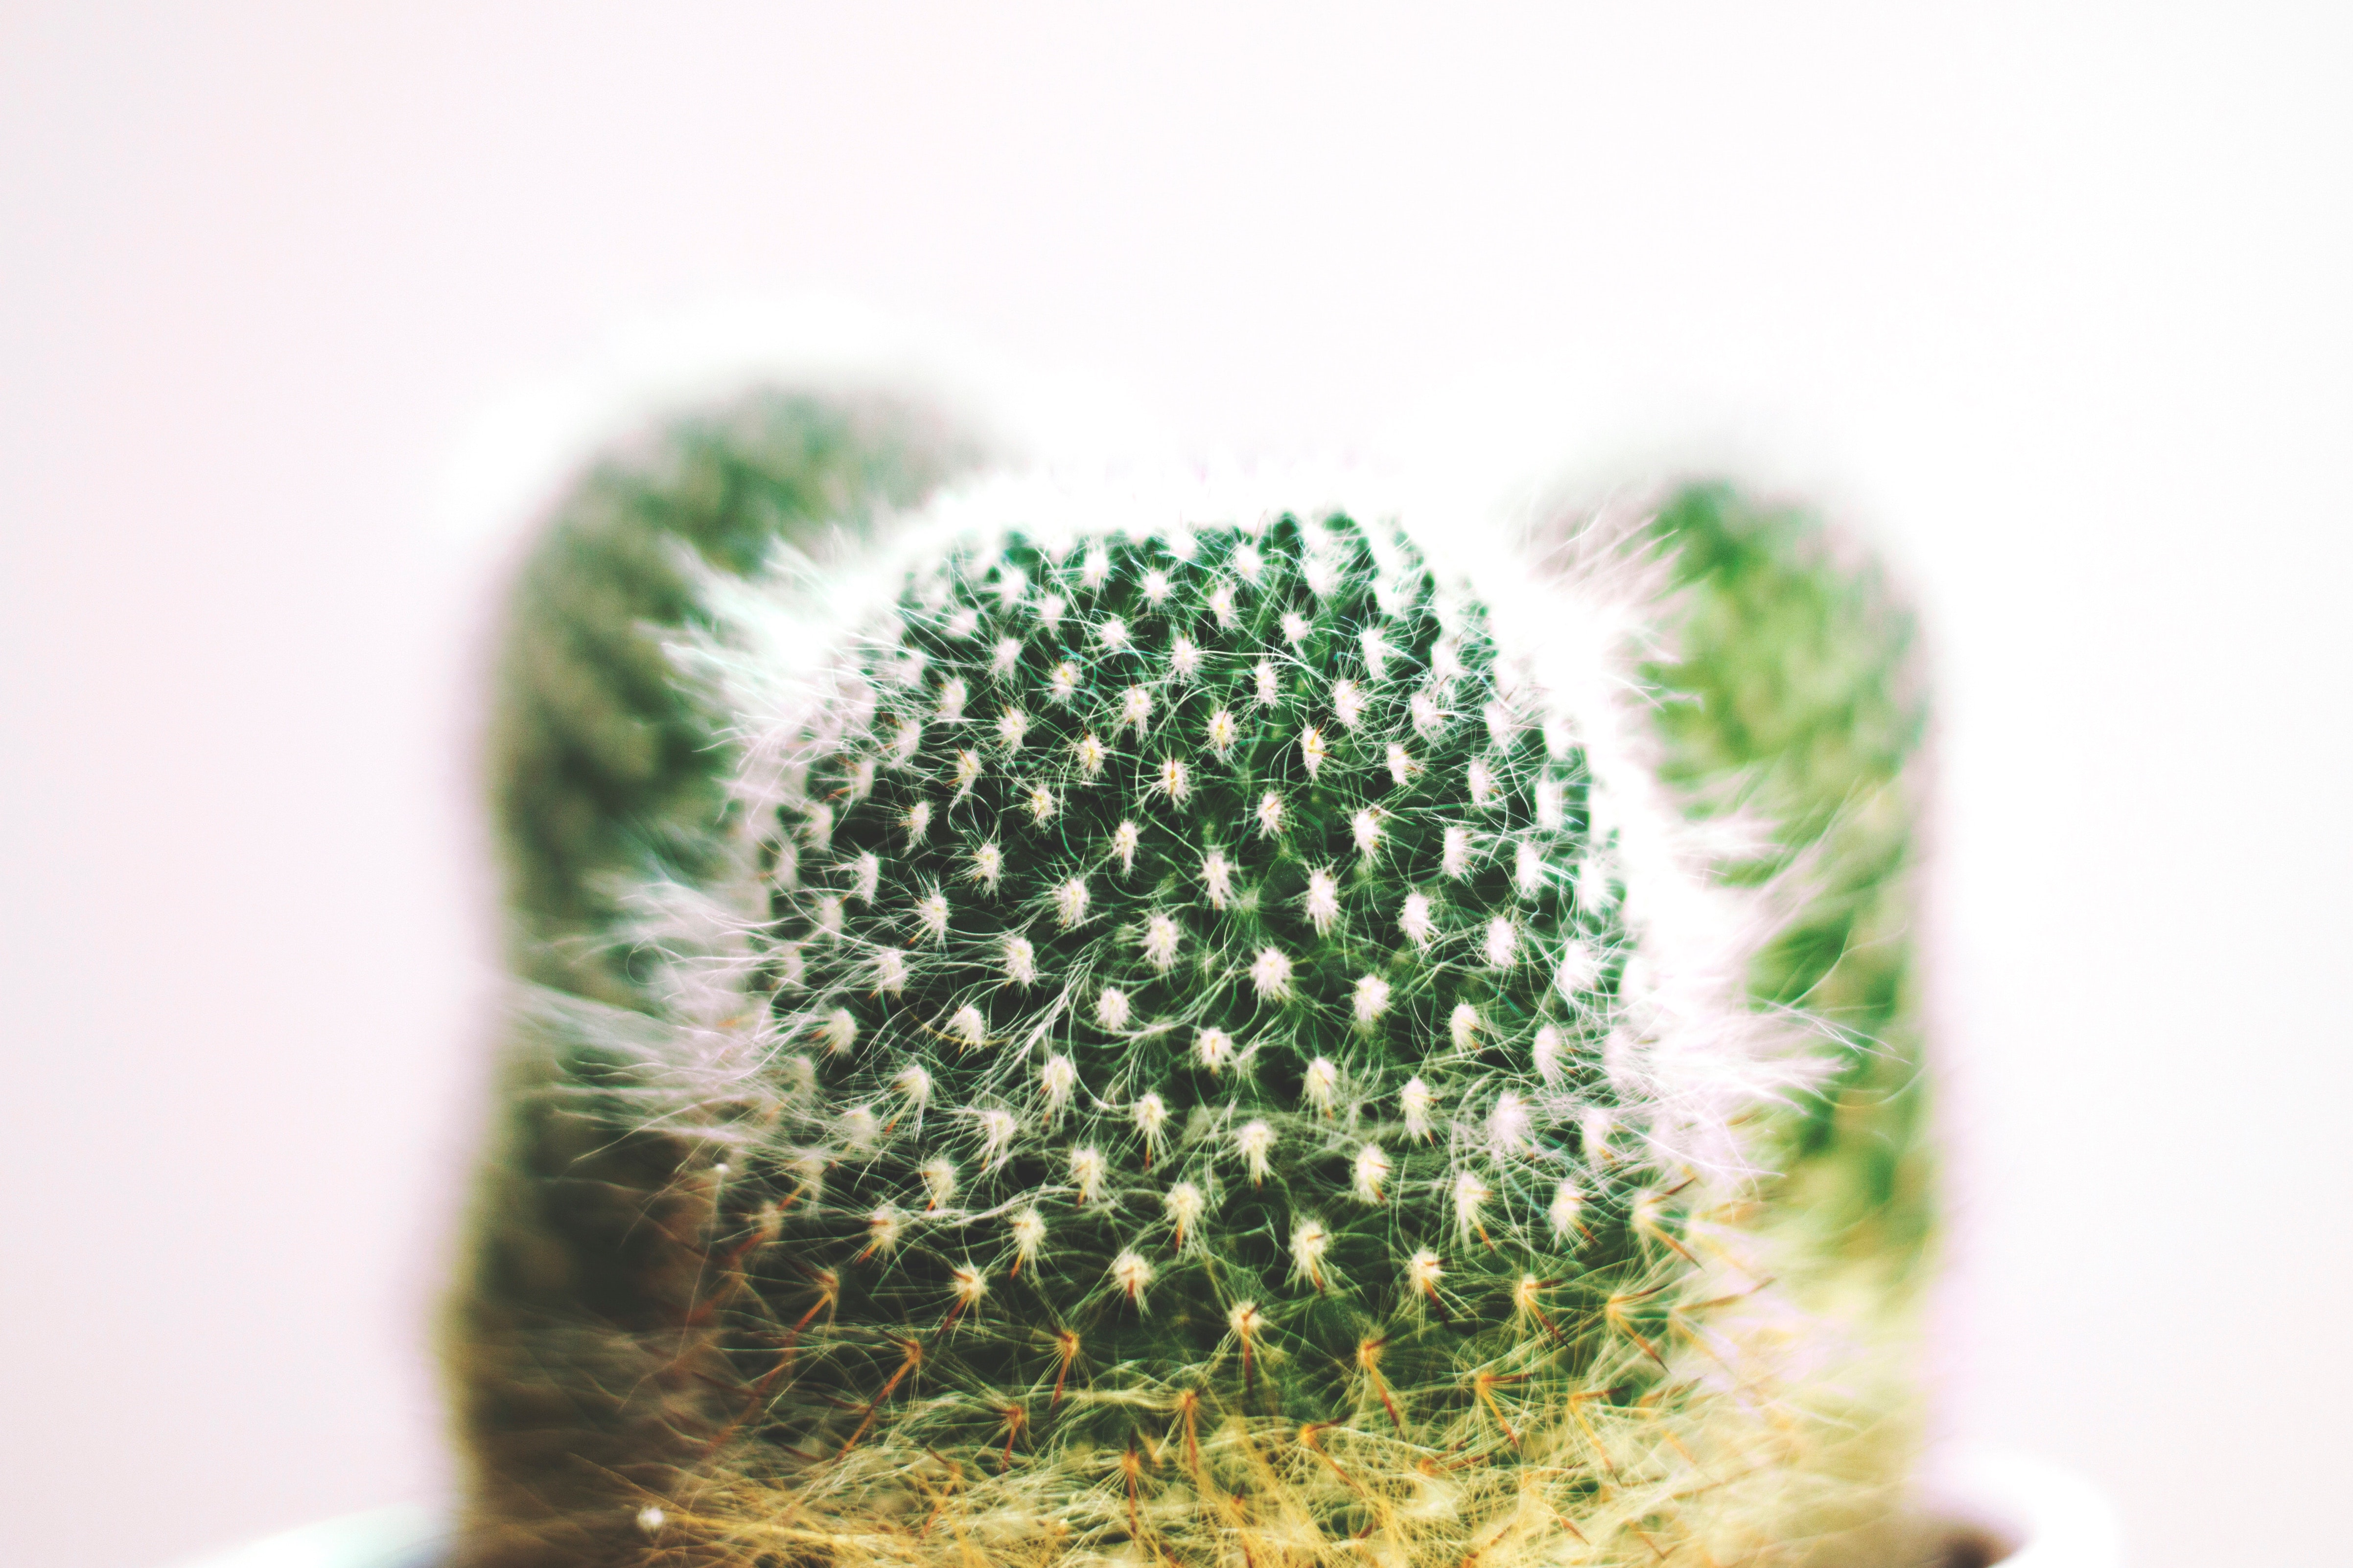
cactus, green, plant, terrestrial plant, botany, houseplant, thorns, spines, and prickles, close up, flower, organism, caryophyllales, adaptation, grass, hedgehog cactus, saguaro, succulent plant, stock photography, prickly pear, san pedro cactus, perennial plant